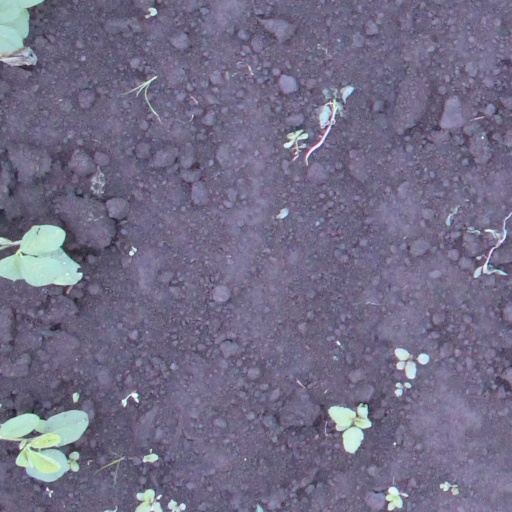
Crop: soybean